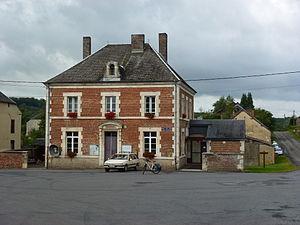
Dommery est une commune française située dans le département des Ardennes, en région Grand Est.